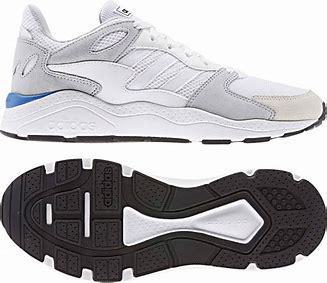
Brand: Adidas
Model: Crazychaos